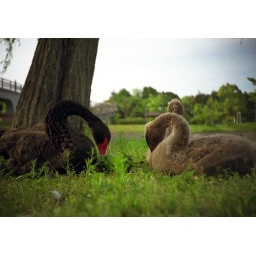
at Senba lake in Mito city, Ibaraki. It was funny that Parent and child of swan rested in same pose.